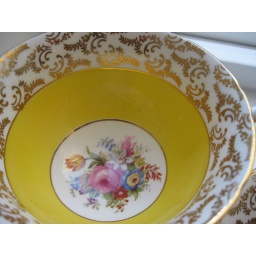
Bright yellow goodness! This one is marked &amp;quot;EB&amp;quot; with a lion insignia in black. Numbered 3664.